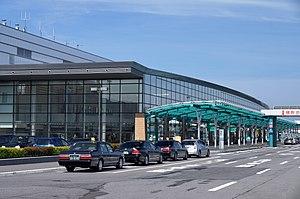
L'aéroport de Hakodate est l'aéroport de la ville de Hakodate à Hokkaidō au Japon. Il est situé à 7,6 km de Hakodate. Il est géré par le ministère du Territoire, des Infrastructures, des Transports et du Tourisme. Il a ouvert en 1961, sa piste d'atterrissage a été rallongé en 1971, 1978 et 1999.